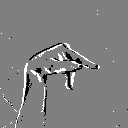
ASL letter: p